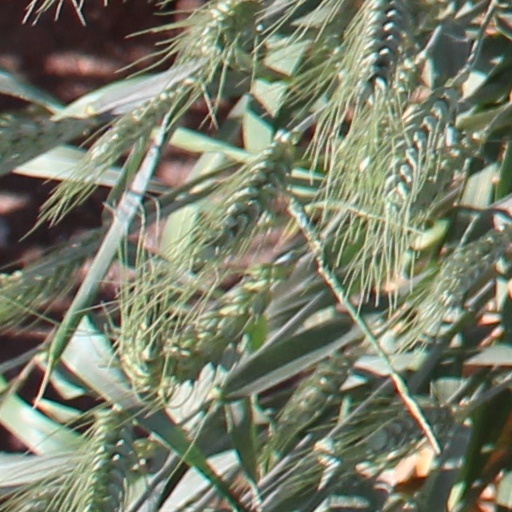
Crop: wheat